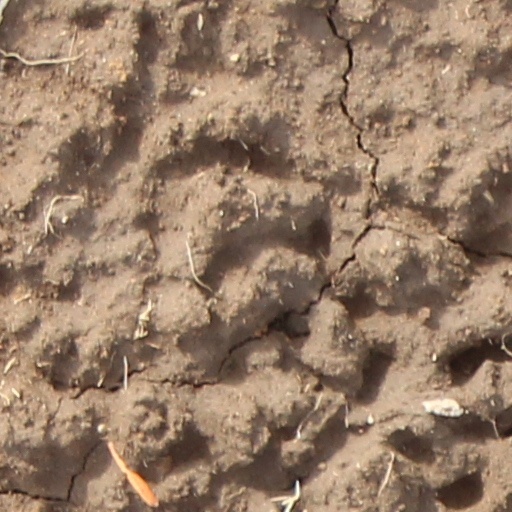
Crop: wheat